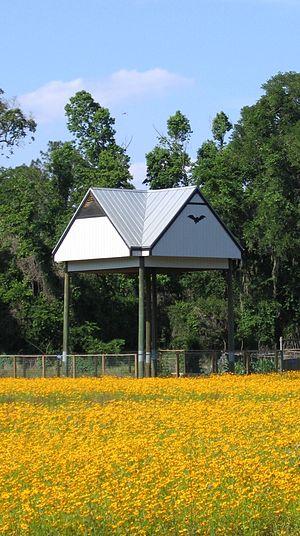
L'habitat est un concept utilisé dans le domaine de l'écologie. Un habitat réunit l'ensemble des êtres vivants et leurs interactions